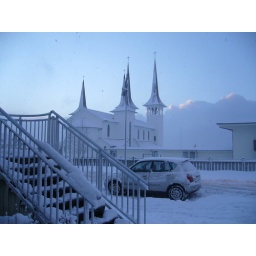
The clear sky in between made an amazing light during this snow shower